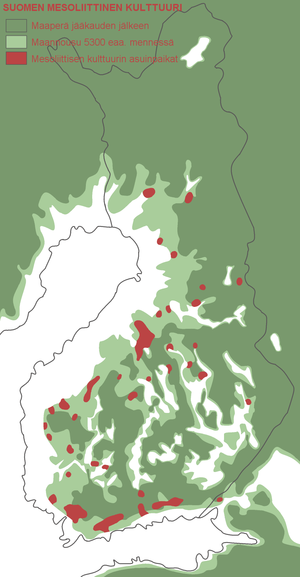
Suomusjärvikulturen
Suomusjärvikulturens udbredelse (rødt). Bemærk, at den daværende kystlinje lå relativt højere end nu på grund af afsmeltet is, der blev spærret inde i Østersøen.
Suomusjärvikulturen er den ældste materielle kultur i Finland efter Weichsel-istiden.